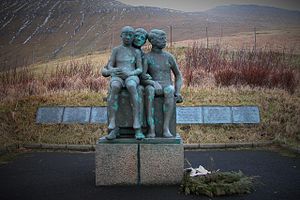
Gjógv / Galleri
Mindesmærke af Fritjof Joensen, for dem fra Gjógv der ikke kom tilbage fra havet
Gjógv er en bygd på Færøerne, ved den yderste nordøstkyst af Eysturoy, 67 kilometer fra Tórshavn. Den færøske grammatik bøjer alle bygdenavne. I tilfældet Gjógv hedder det i dativ við/frá Gjógv, i genitiv til Gjáar og gjáarfólk. Antallet af beboere er begrænset – kun 52 mennesker bor nu i Gjógv, men byen er et populært turistmål, både på grund af beliggenheden og byens charme.